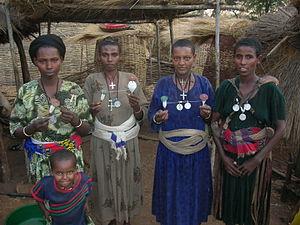
Les Agew sont les locuteurs de langues agew, anciennement majoritaires sur une partie des hautes terres de l'actuelle Éthiopie du nord, en particulier dans la région Amhara et autour du lac Tana.